Kierra Sheard

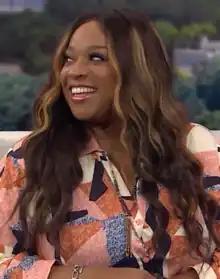
Sheard-Kelly in 2019

Sheard released the single "Trumpets Blow" in 2013, which was followed by "2nd Win" in 2014, which peaked within the top 20 of "Billboard"'s Top Gospel Songs chart. Shortly after in 2014, her fifth album "Graceland", was released on June 22, 2014. "Graceland" became her second top 40 appearance on the "Billboard" 200 and fourth number one on the Top Gospel Albums chart. "Graceland" also earned Sheard a nomination for Contemporary Female Vocalist of the Year at the 30th Annual Stellar Awards.